Year of the Five Emperors

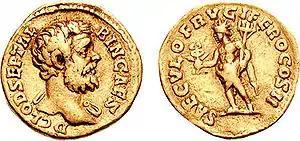
Coin of Clodius Albinus. This coin celebrates "Saeculum Frugiferum", the embodiment of a "fruitful era", probably Ba'al Hammon, a Phoenician divinity worshipped in North Africa, whence Clodius came.

Pertinax gained his position by rising through the military ranks. He became proconsul of Africa, making him the first of several emperors who began their political careers in Africa. Since most of the nobles had been murdered in the New Year's Eve massacre, Pertinax was one of the few high-ranking officials left to become the new emperor. He faced early difficulties due to the empire's crumbling financial situation and accusations that he was complicit in the assassination of Commodus. He may also have been accused of the murder of Cleander, Commodus' associate, whose murder had triggered Commodus' paranoia.